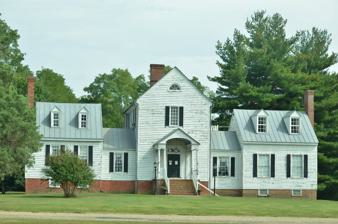
Building: Castlewood (Chesterfield, Virginia)
Country: United States of America
Year built: 1820
Historic house in Virginia, United States United States historic place Castlewood U.S. National Register of Historic Places Virginia Landmarks Register Castlewood, September 2012 Show map of Virginia Show map of the United States Location VA 10, Chesterfield, Virginia Coordinates 37°22′31″N 77°30′11″W / 37.37528°N 77.50306°W / 37.37528; -77.50306 Area 5.8 acres (2.3 ha) Built c. 1810 ( 1810 ) -1820 NRHP reference No. 76002099 VLR No. 020-0014 Significant dates Added to NRHP November 21, 1976 Designated VLR June 15, 1976 Castlewood , also known as the Poindexter House and The Old Parsonage, is a historic plantation house located near Chesterfield , Chesterfield County, Virginia .  It was built between about 1810 and 1820, and is a long, five-part frame house that was built in at least two or three stages.  It consists of a two-story, one-bay-wide central section, flanked by 1 + 1 ⁄ 2 -story, two-bay wings, connected to the main block by one-story, one-bay hyphens.  Also on the property is a contributing frame, pyramidal roofed structure with a coved cornice that may have housed a dairy. It was listed on the National Register of Historic Places in 1976. References